Elsa Jacquemot

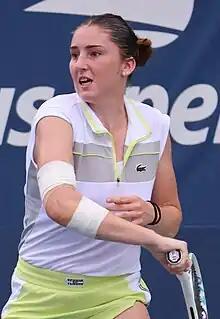
Jacquemot at the 2023 US Open

She has career-high WTA rankings of world No. 95 in singles achieved on 14 July 2025 and No. 325 in doubles.